Aneta Langerová

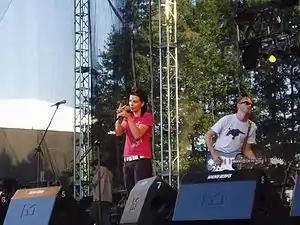
Aneta Langerova – Rock for People, 2006

Released 21 May 2007, "Dotyk" is a departure from Langerová's previous efforts, dismissed by many as the product of slick production and professional songwriters. On "Dotyk," Langerová, had a hand in writing the music on all ten tracks (often sharing writing credits with her producers and other players on the album), and wrote four of the songs by herself. Langerová plays guitar, bass, and piano on a handful of tracks. "Dotyk" was produced by Jan P. Muchow, best known as a film composer and half of the Czech experimental rock group Ecstasy of Saint Theresa.